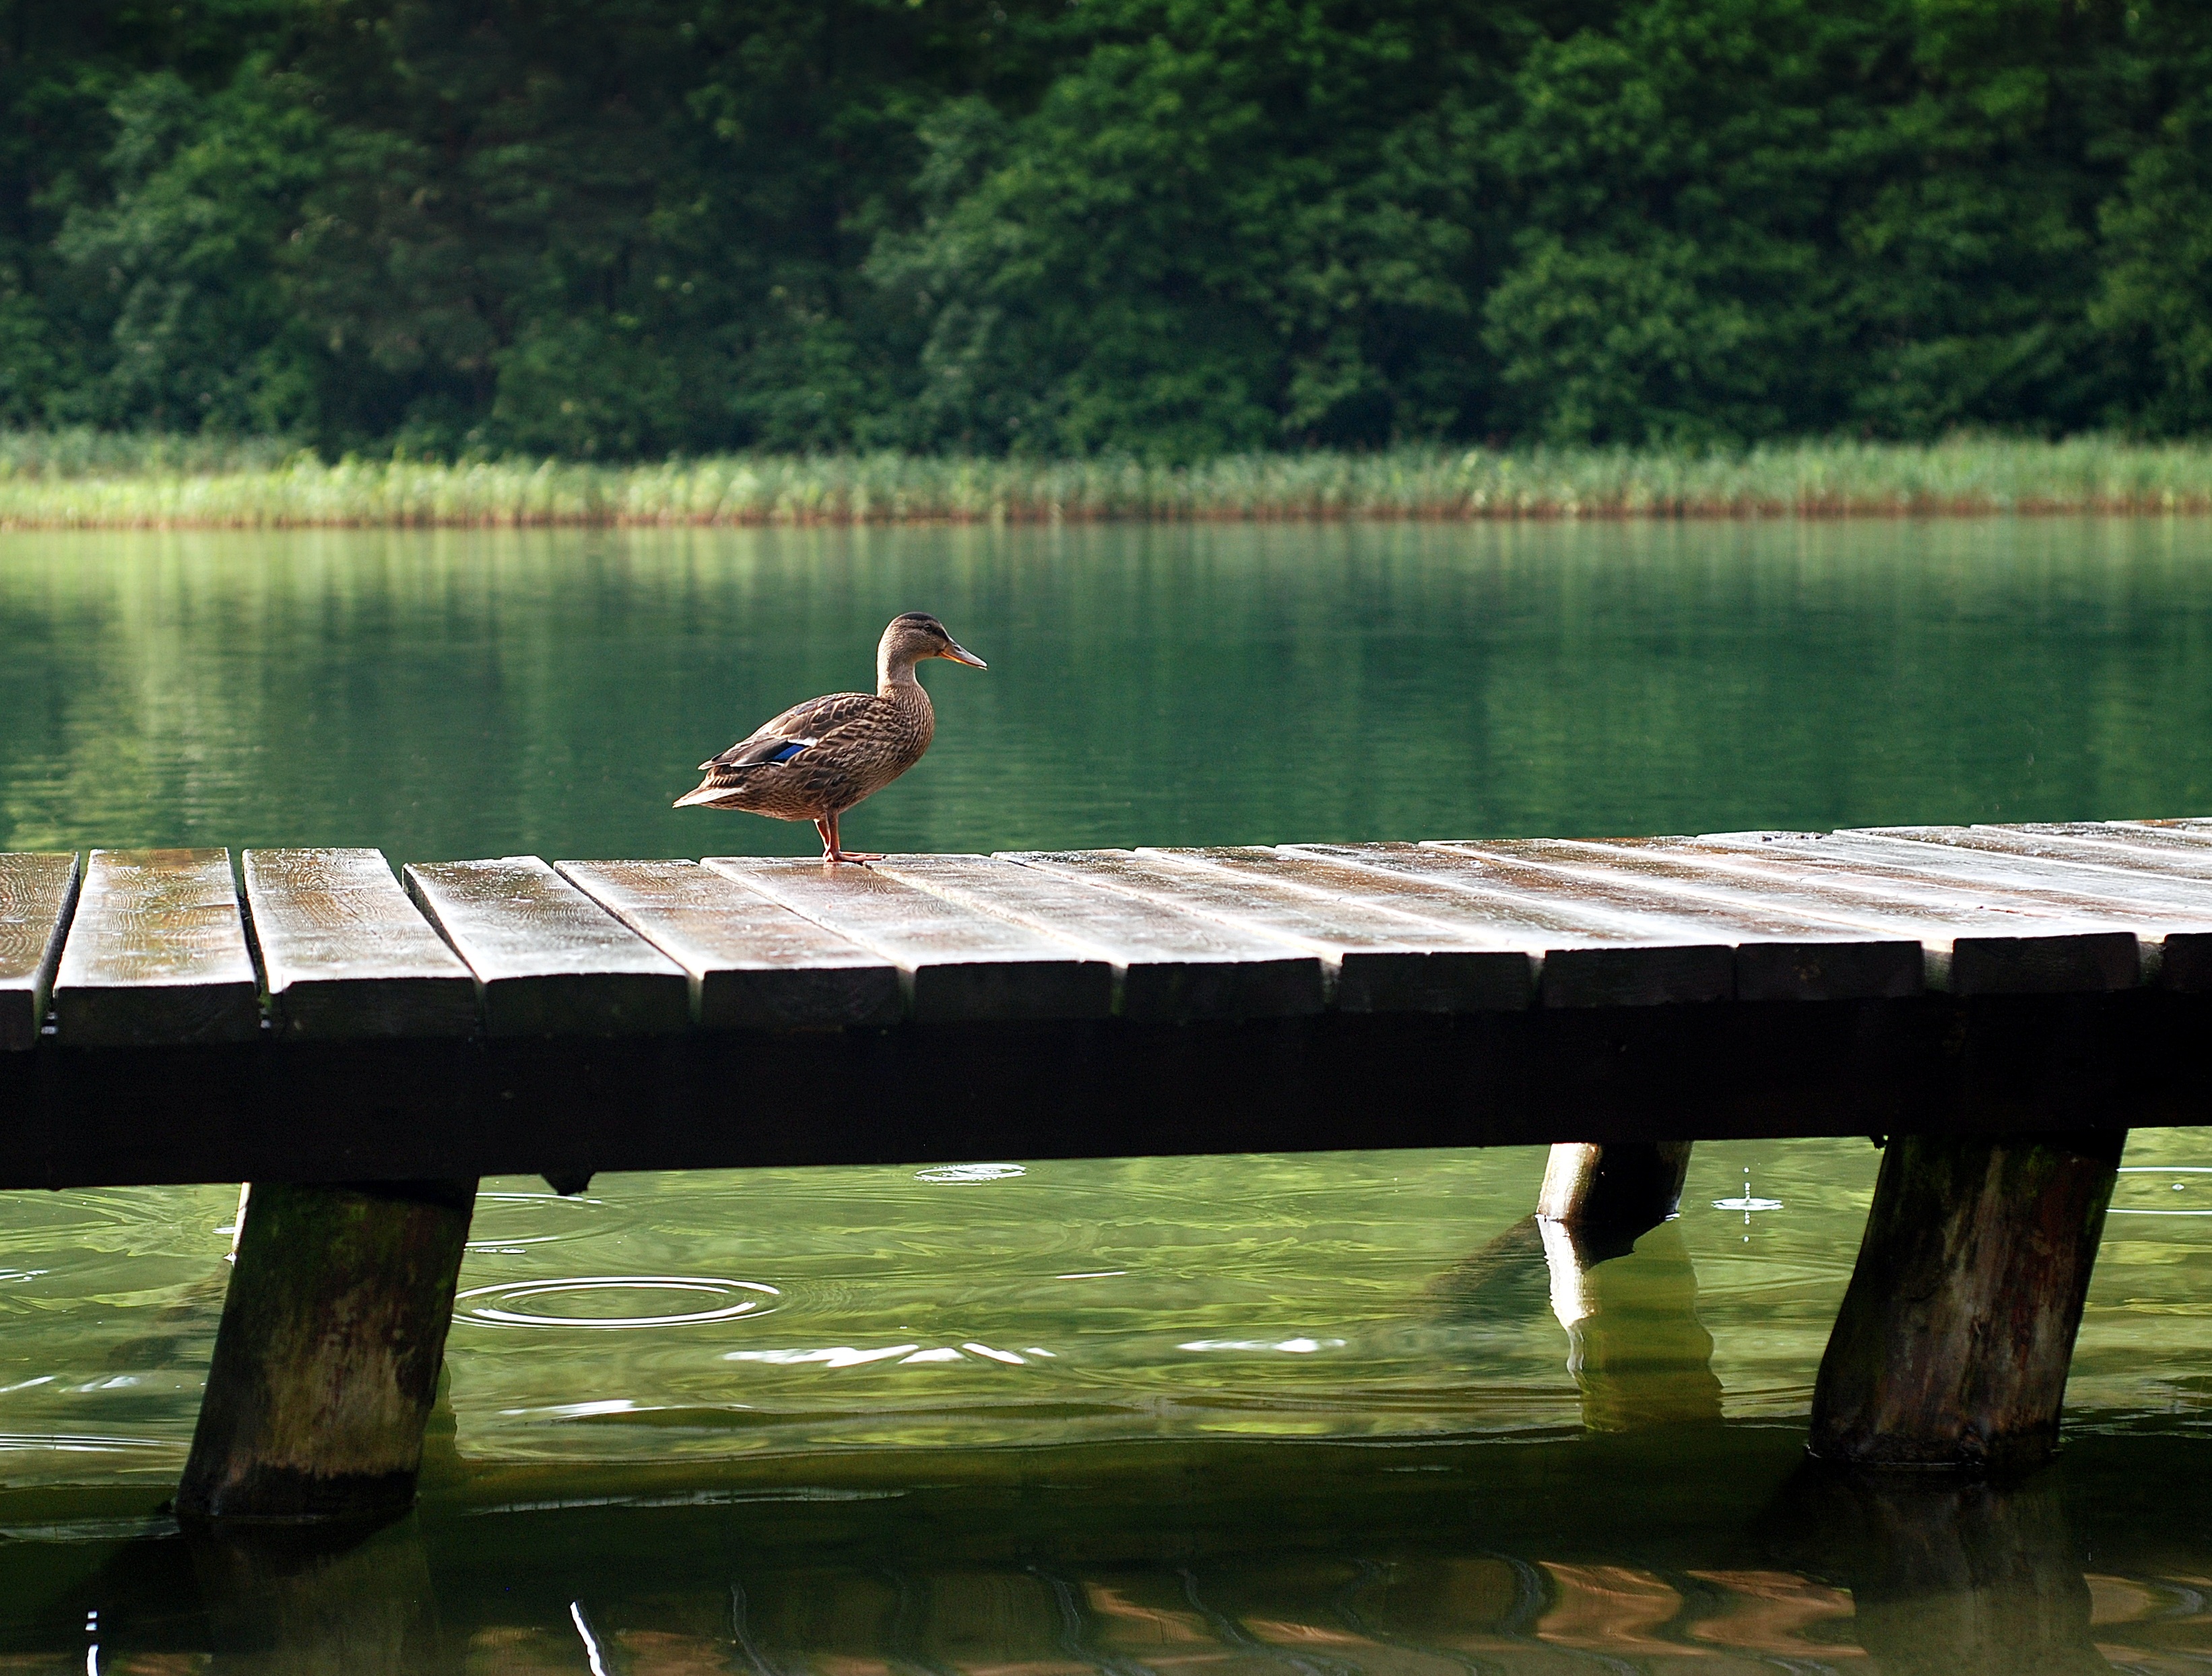
water, nature, bird, bridge, lake, river, canoe, paddle, reservoir, duck, boating, ducks, water bird, raft, wild birds, water birds, the wild duck, watercraft rowing